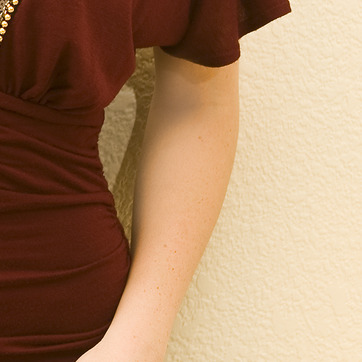
Material: skin